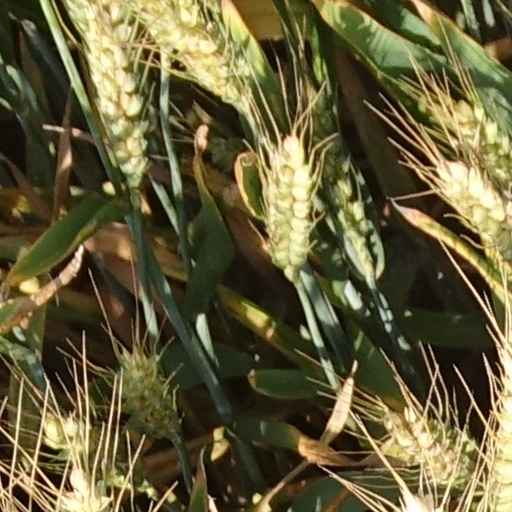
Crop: wheat